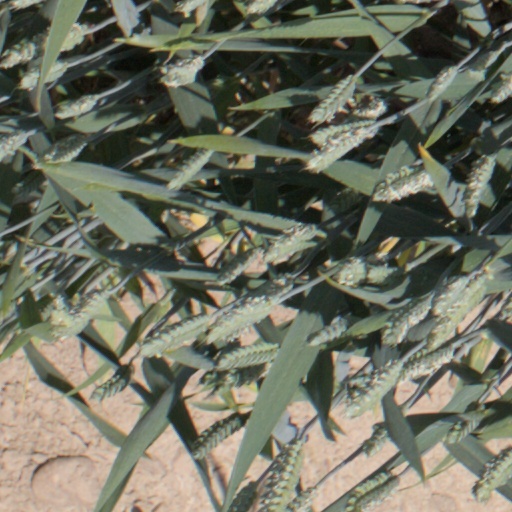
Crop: wheat